Parco naturale lombardo della Valle del Ticino

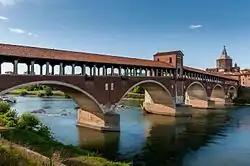
Ponte Coperto in Pavia.

Among the Castles, the main ones are the Visconti Castle of Somma Lombardo, the Visconti Castle of Abbiategrasso, the Visconti-Sforza Castle of Vigevano and the Visconti Castle of Pavia (seat of the court of the Visconti from 1360 to 1413).